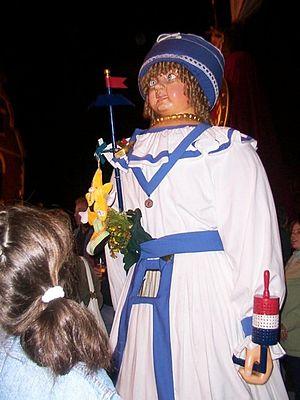
Dans le folklore du Nord de la France et de Belgique, le géant est une figure gigantesque qui représente un être fictif ou réel. Hérité de rites médiévaux, la tradition veut qu’il soit porté, et qu’il danse dans les rues les jours de carnavals, braderies, kermesses, ducasses et autres fêtes.
Cet article contient une liste des géants du Nord de la France et les fêtes auxquelles ils sont rattachés.